History of Tulsa, Oklahoma

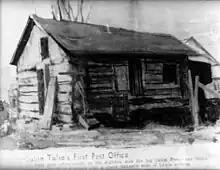
First Tulsa post office (1879), located on Perryman ranch

In 1846, Lewis Perryman built a log cabin trading post near what is now 33rd Street and South Rockford Avenue. Perryman, who was part Creek, established a business foothold in the rugged frontier until the Civil War. The reconstruction period after the war contributed to the growth of the area; in 1879 the first post office opened on a ranch belonging to one of Lewis' sons, Josiah Chouteau Perryman, southeast of town. Josiah was appointed Tulsa's first postmaster. This was located in a log cabin near what would later become 31st Street and Lewis Avenue. Soon, it was officially moved to the George Perryman ranch house. By this time the area was known as 'Tulsey Town' and had grown to be a trading post and cattle town. According to Oklahoma historian, Angie Debo, Lewis Perryman had multiple wives and many children, including at least five sons: Legus C., Sanford W., Thomas W., George and Josiah C., all of whom became prominent in Tulsa's early history.